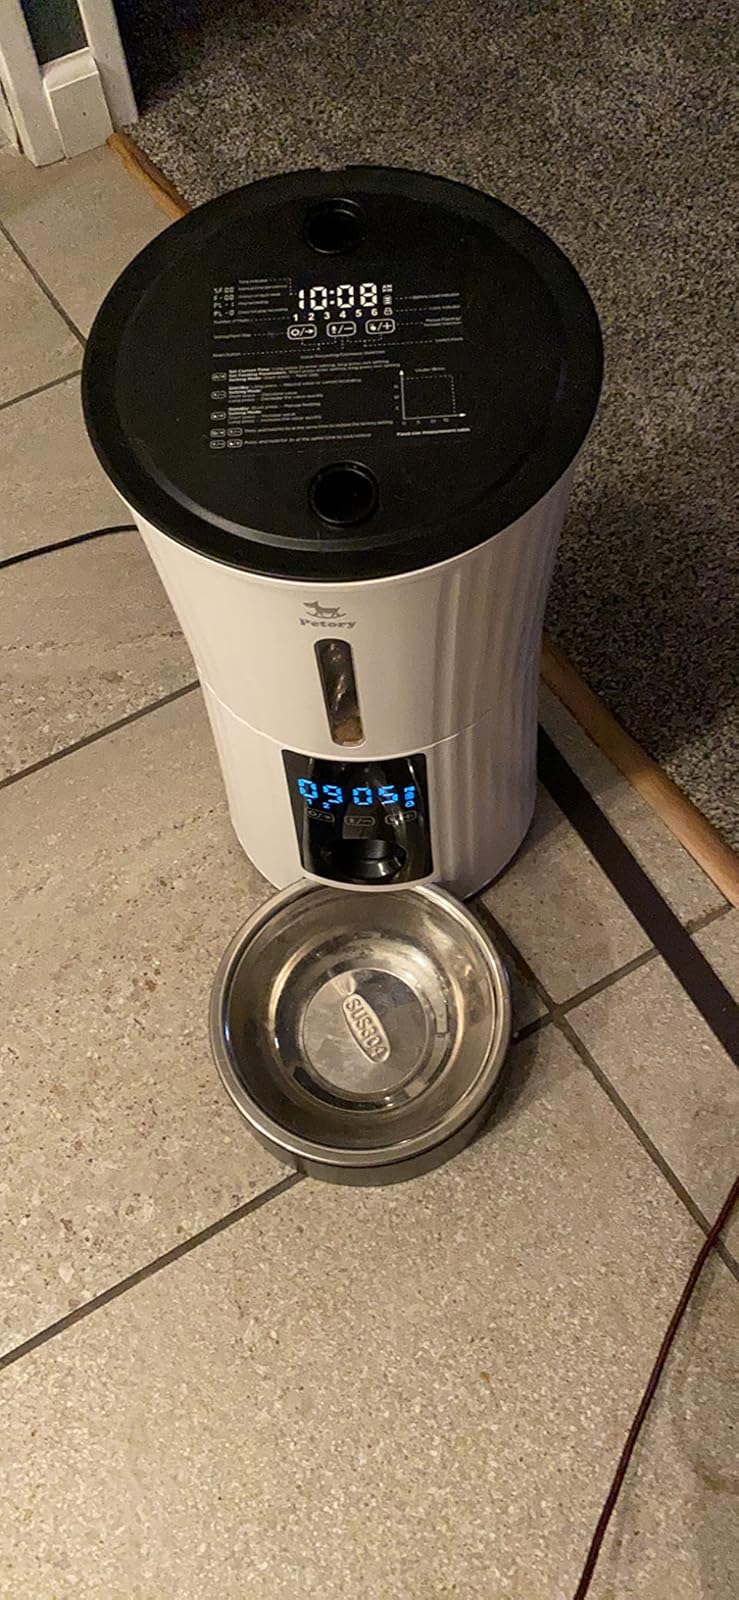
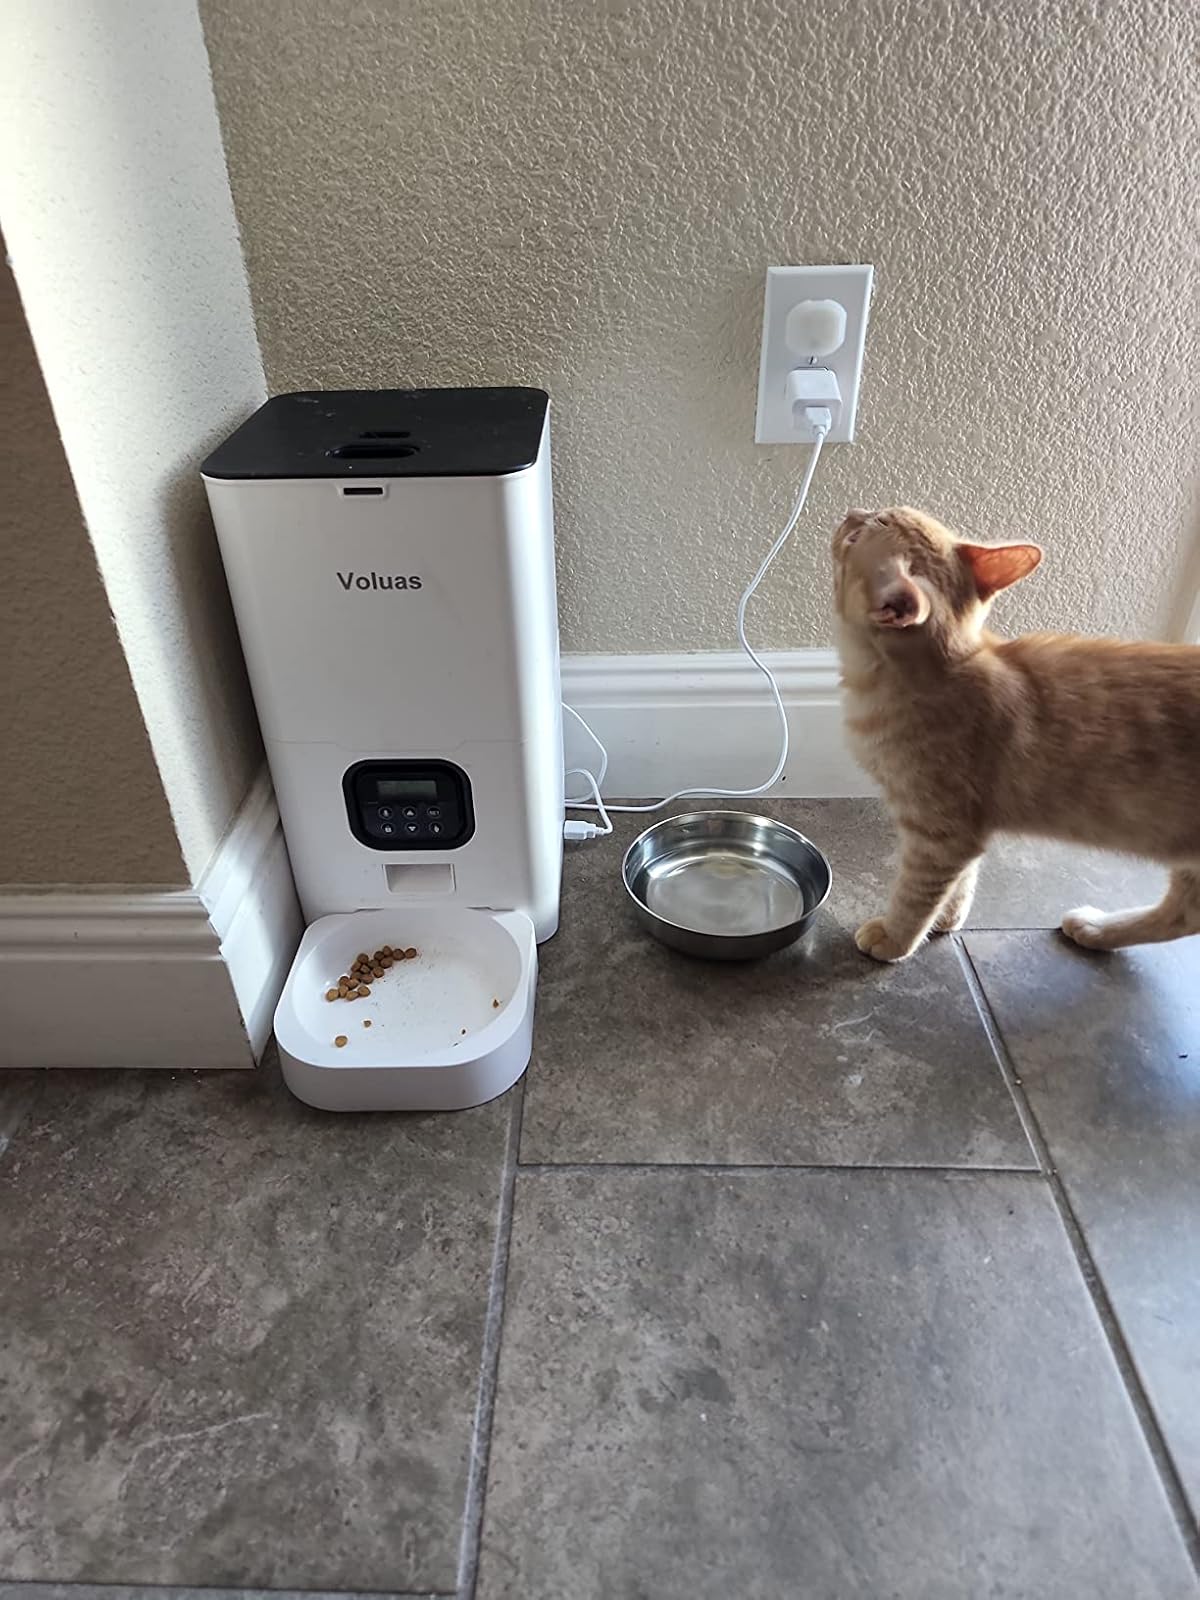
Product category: items_feeder
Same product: no